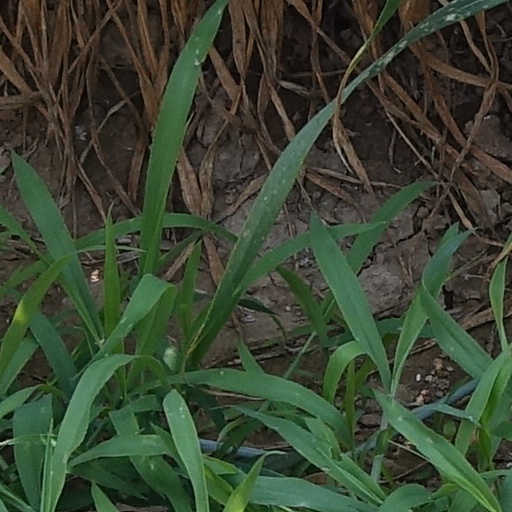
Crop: wheat